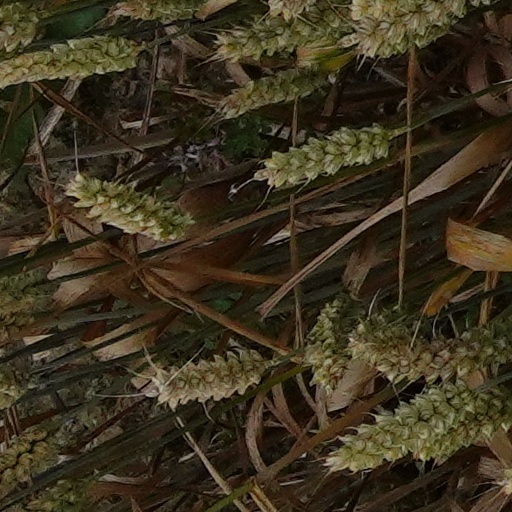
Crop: wheat